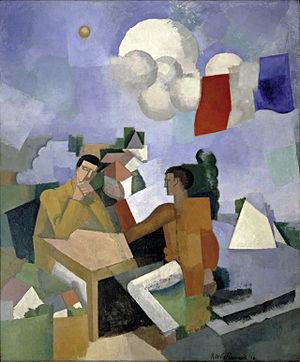
Le Salon d'automne de 1913 est la onzième édition du Salon d'automne, une exposition artistique annuelle à Paris, en France. Il se tient du 15 novembre 1913 au 5 janvier 1914 au Grand Palais.
Roger Noël François de La Fresnaye, né le 11 juillet 1885 au Mans et mort le 27 novembre 1925 à Grasse, est un peintre cubiste et sculpteur français.
La Conquête de l'air est un tableau peint par Roger de La Fresnaye en 1913. Cette huile sur toile cubiste se présente comme une scène de genre dominée par un drapeau français. Exposée au Salon d'automne de 1913, elle est aujourd'hui conservée au Museum of Modern Art, à New York.